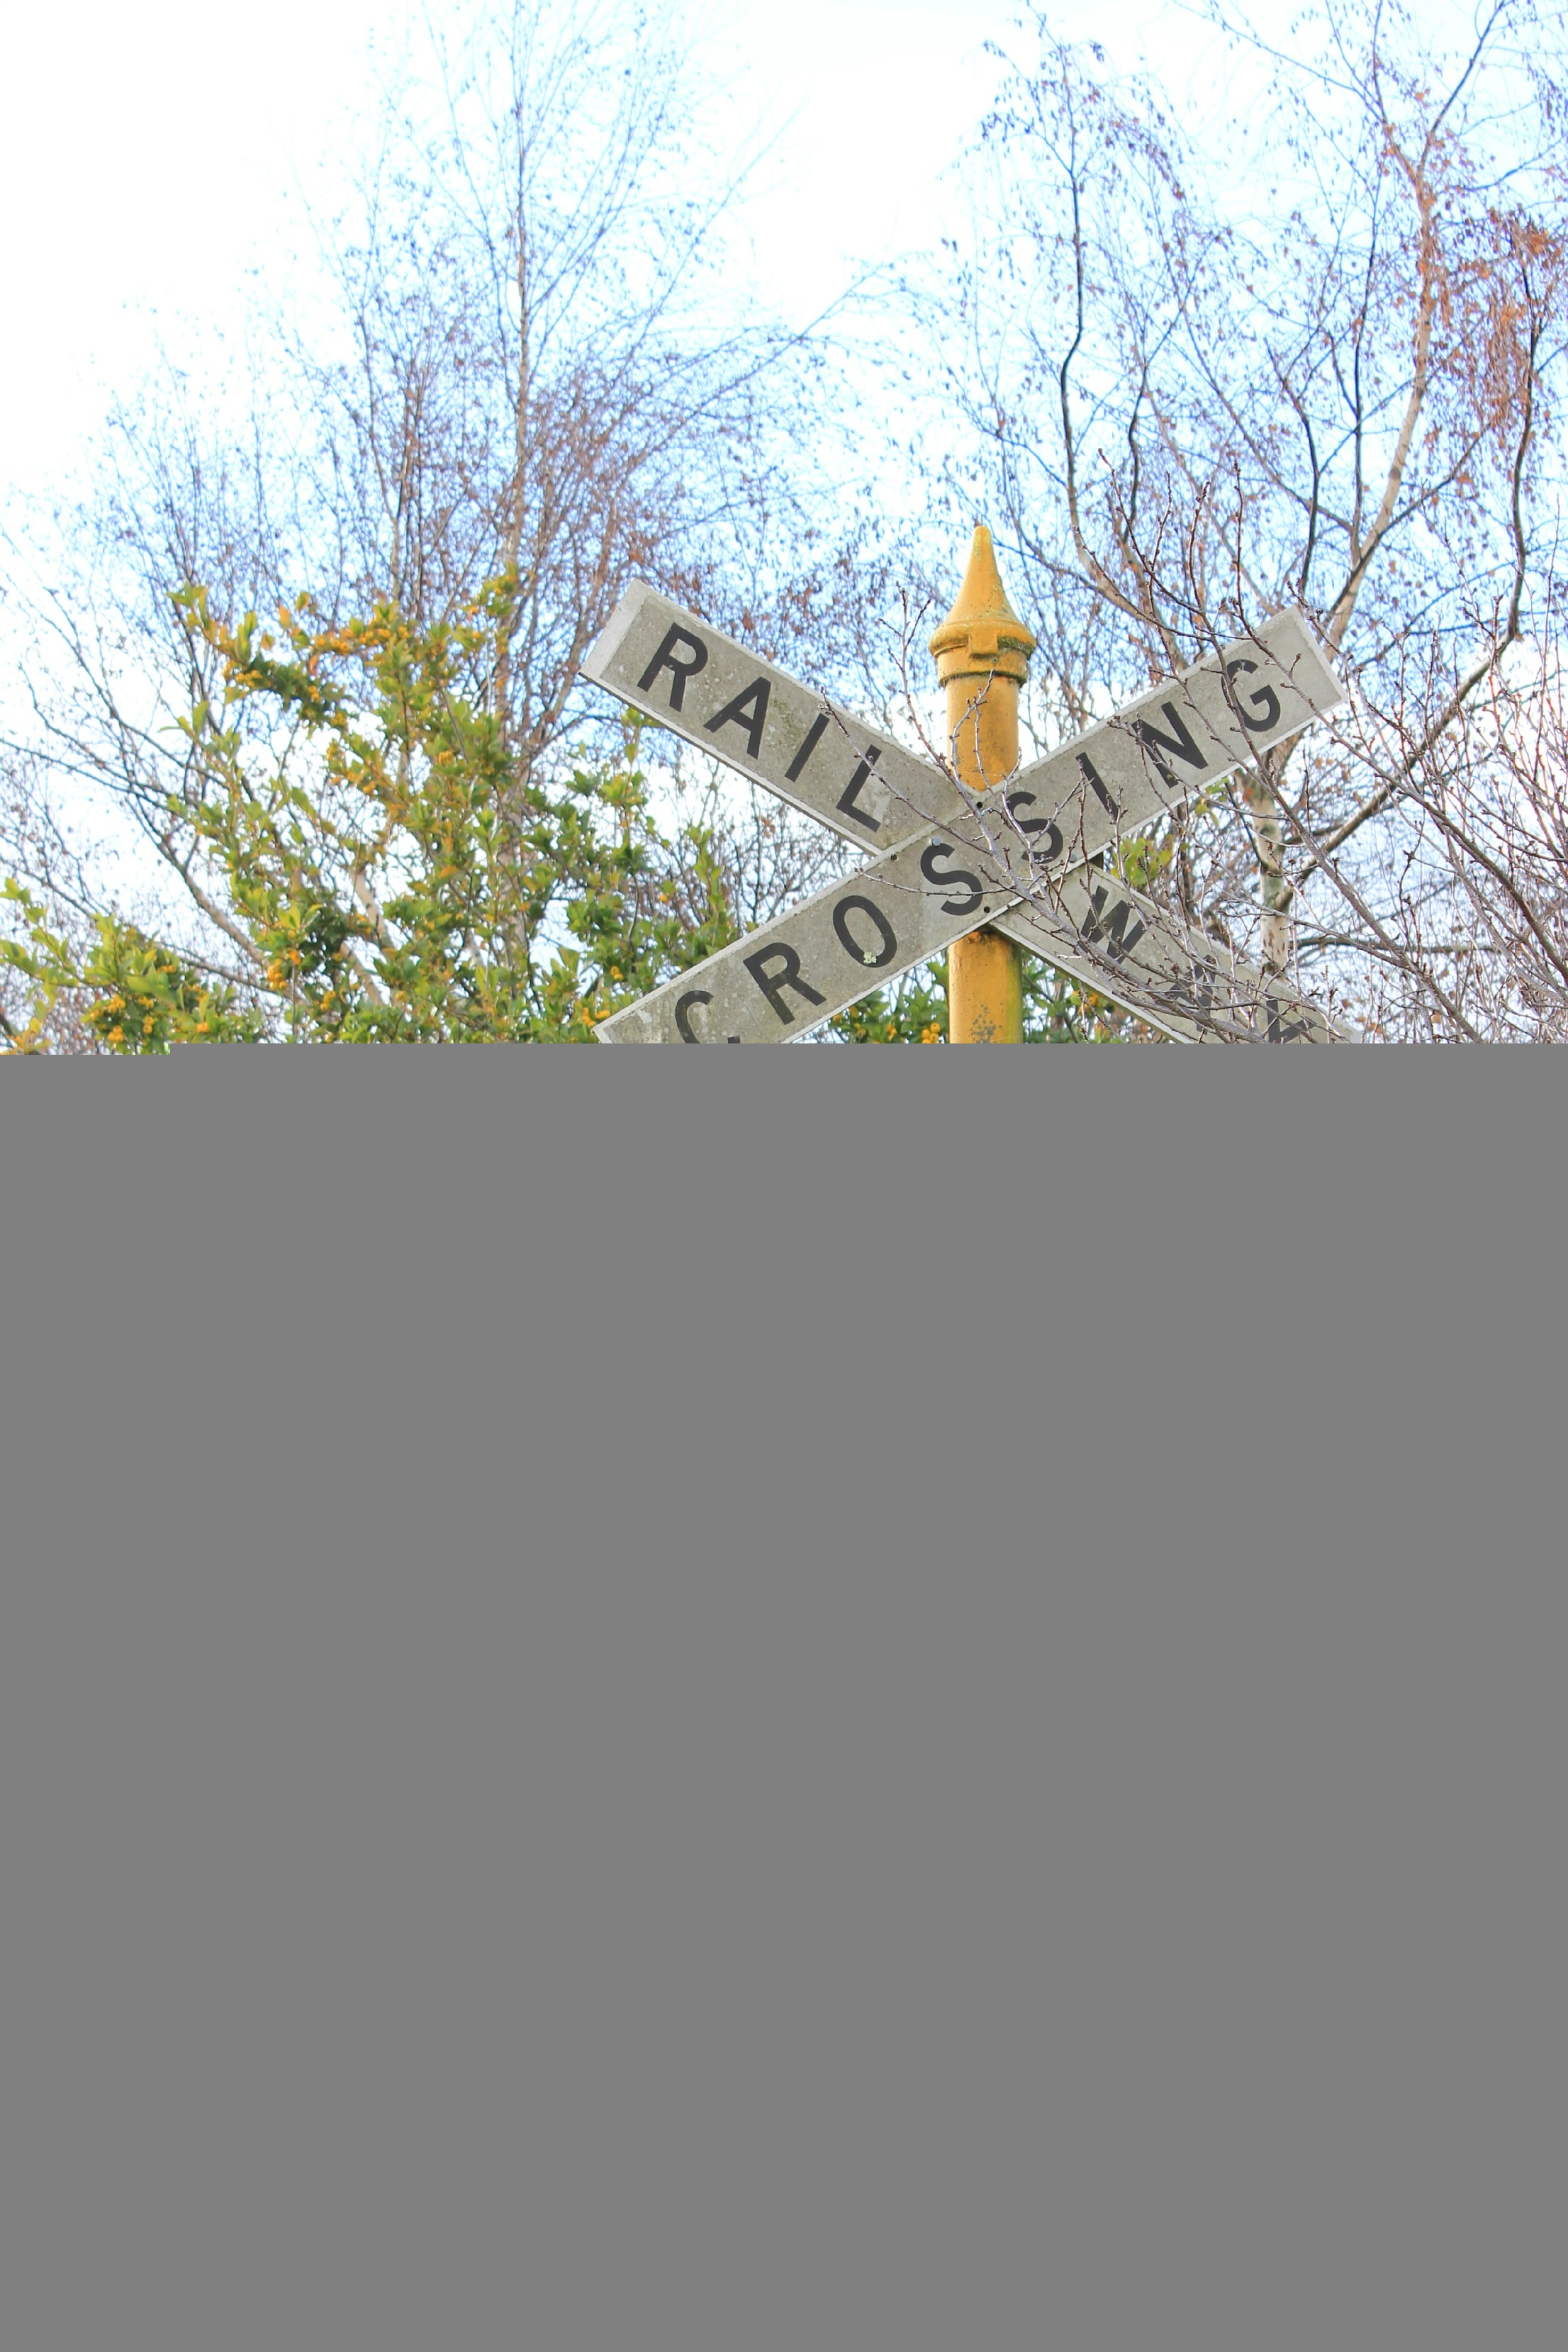
fence, railway, railroad, crossing, rail, train, shed, sign, curtain, facade, signal, picket fence, interior design, railway crossing, railway signal, outdoor structure, home fencing, train crossing, train signal, railway sign, train sign